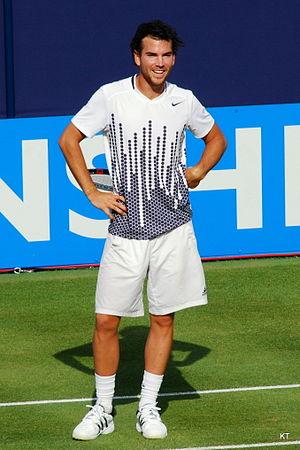
Adrian Mannarino, né le 29 juin 1988 à Soisy-sous-Montmorency, est un joueur de tennis professionnel français.